Ben Kerner

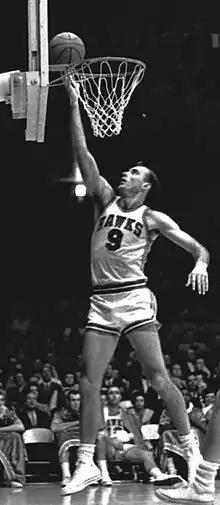
Bob Pettit in 1957

In 1946, along with business partner Leo Ferris, Kerner founded a professional team in Buffalo, New York. After a few games in Buffalo, the franchise relocated to Moline, Illinois, where the team began play as the Tri-Cities Blackhawks. Kerner served as both owner and general manager. The team played at Wharton Field House in Moline, Illinois. The facility is still in use today and is located at 1800 20th Avenue, Moline.